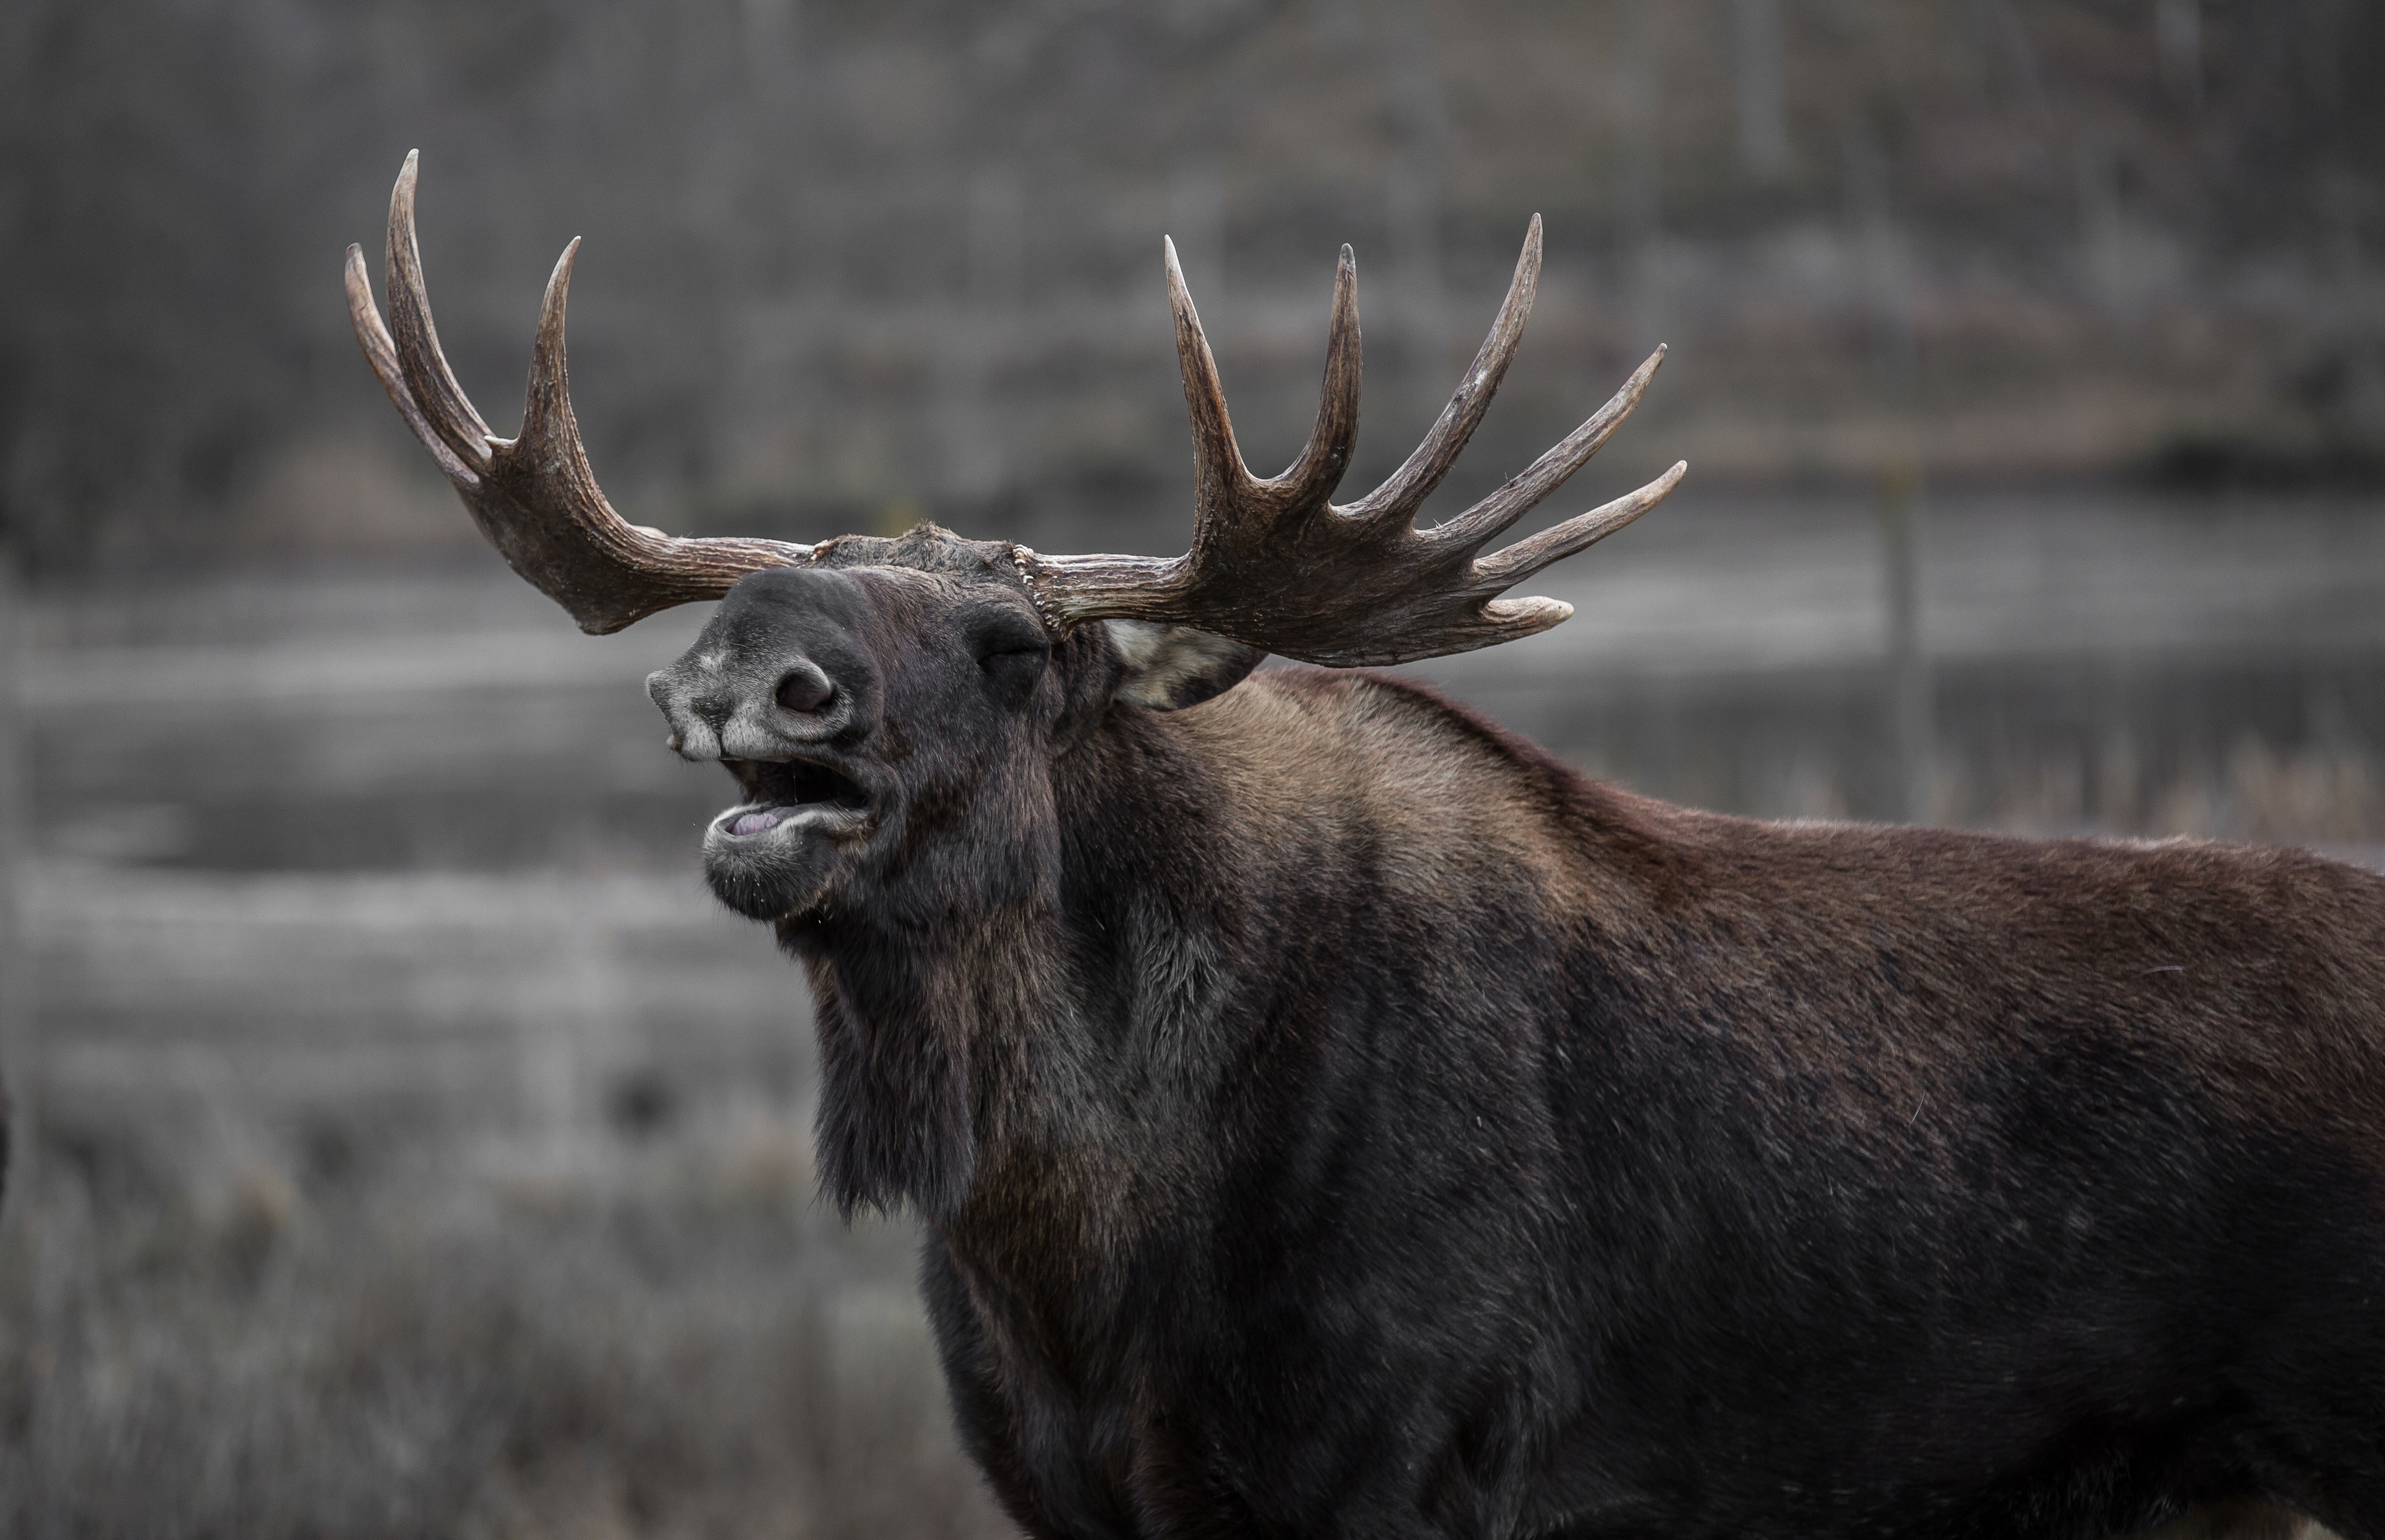
vertebrate, horn, reindeer, mammal, antler, wildlife, elk, moose, Barren ground Caribou, bull, terrestrial animal, deer, bovine, national park, fawn